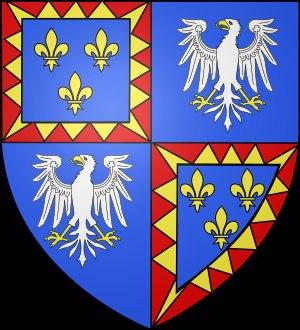
La maison d'Este désigne une famille qui tire son nom de la petite commune de la province de Padoue qu'elle a tenue en fief entre 1056 et 1239.
Ginevra d'Este était la fille de Nicolas III d'Este, marquis de Ferrare, et de sa seconde épouse Parisina Malatesta.